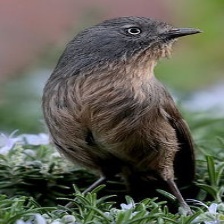
Species: WRENTIT
Scientific name: CHAMAEA FASCIATA